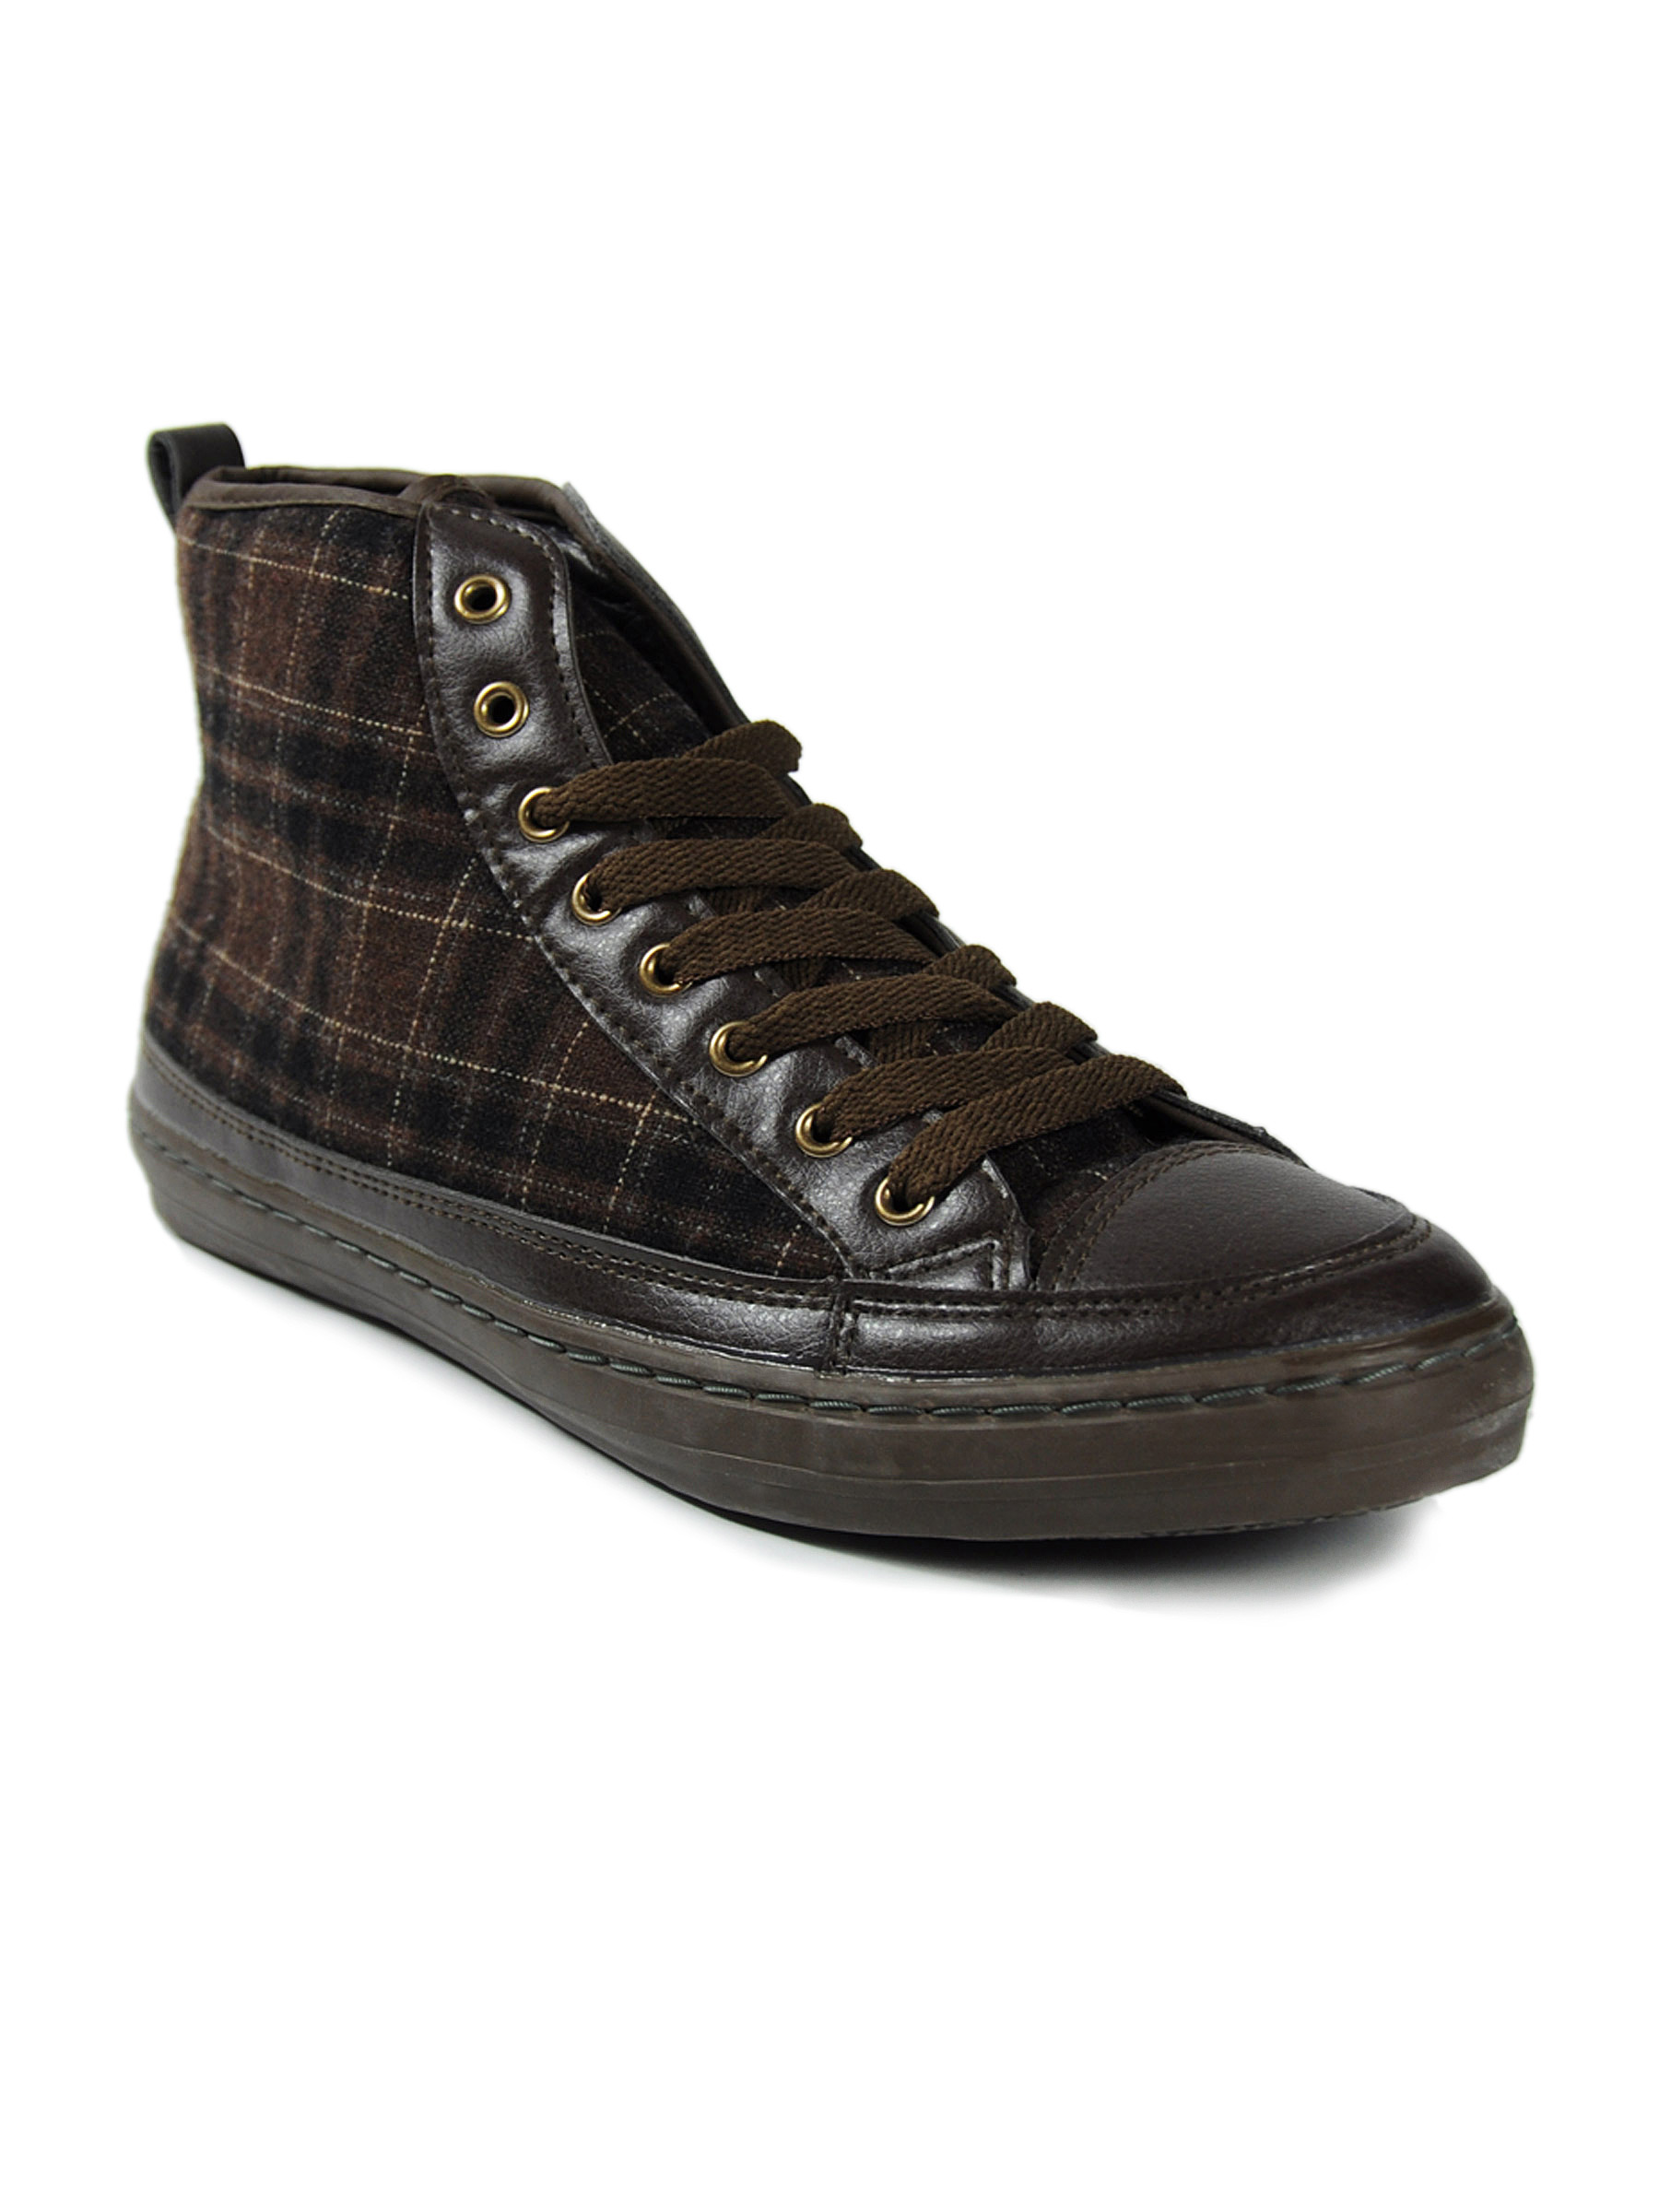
United Colors Of Benetton Men Cboar Brown Casual Shoes
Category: Footwear / Shoes / Casual Shoes
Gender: Men
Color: Brown
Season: Fall 2011
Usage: Casual